Eastern osprey

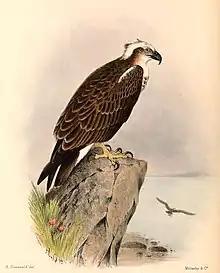
illustration by Henrik Grönvold in Mathews, "The birds of Australia", 1916

Gould's description identified several characteristics that distinguished his new species from widespread "Pandion haliaetus", based on specimens collected in Tasmania, Rottnest Island in the west, and Port Essington; the accompanying lithograph illustrating the species—published in the "Synopsis" (1838) to "Birds of Australia"—was executed by Elizabeth Gould.